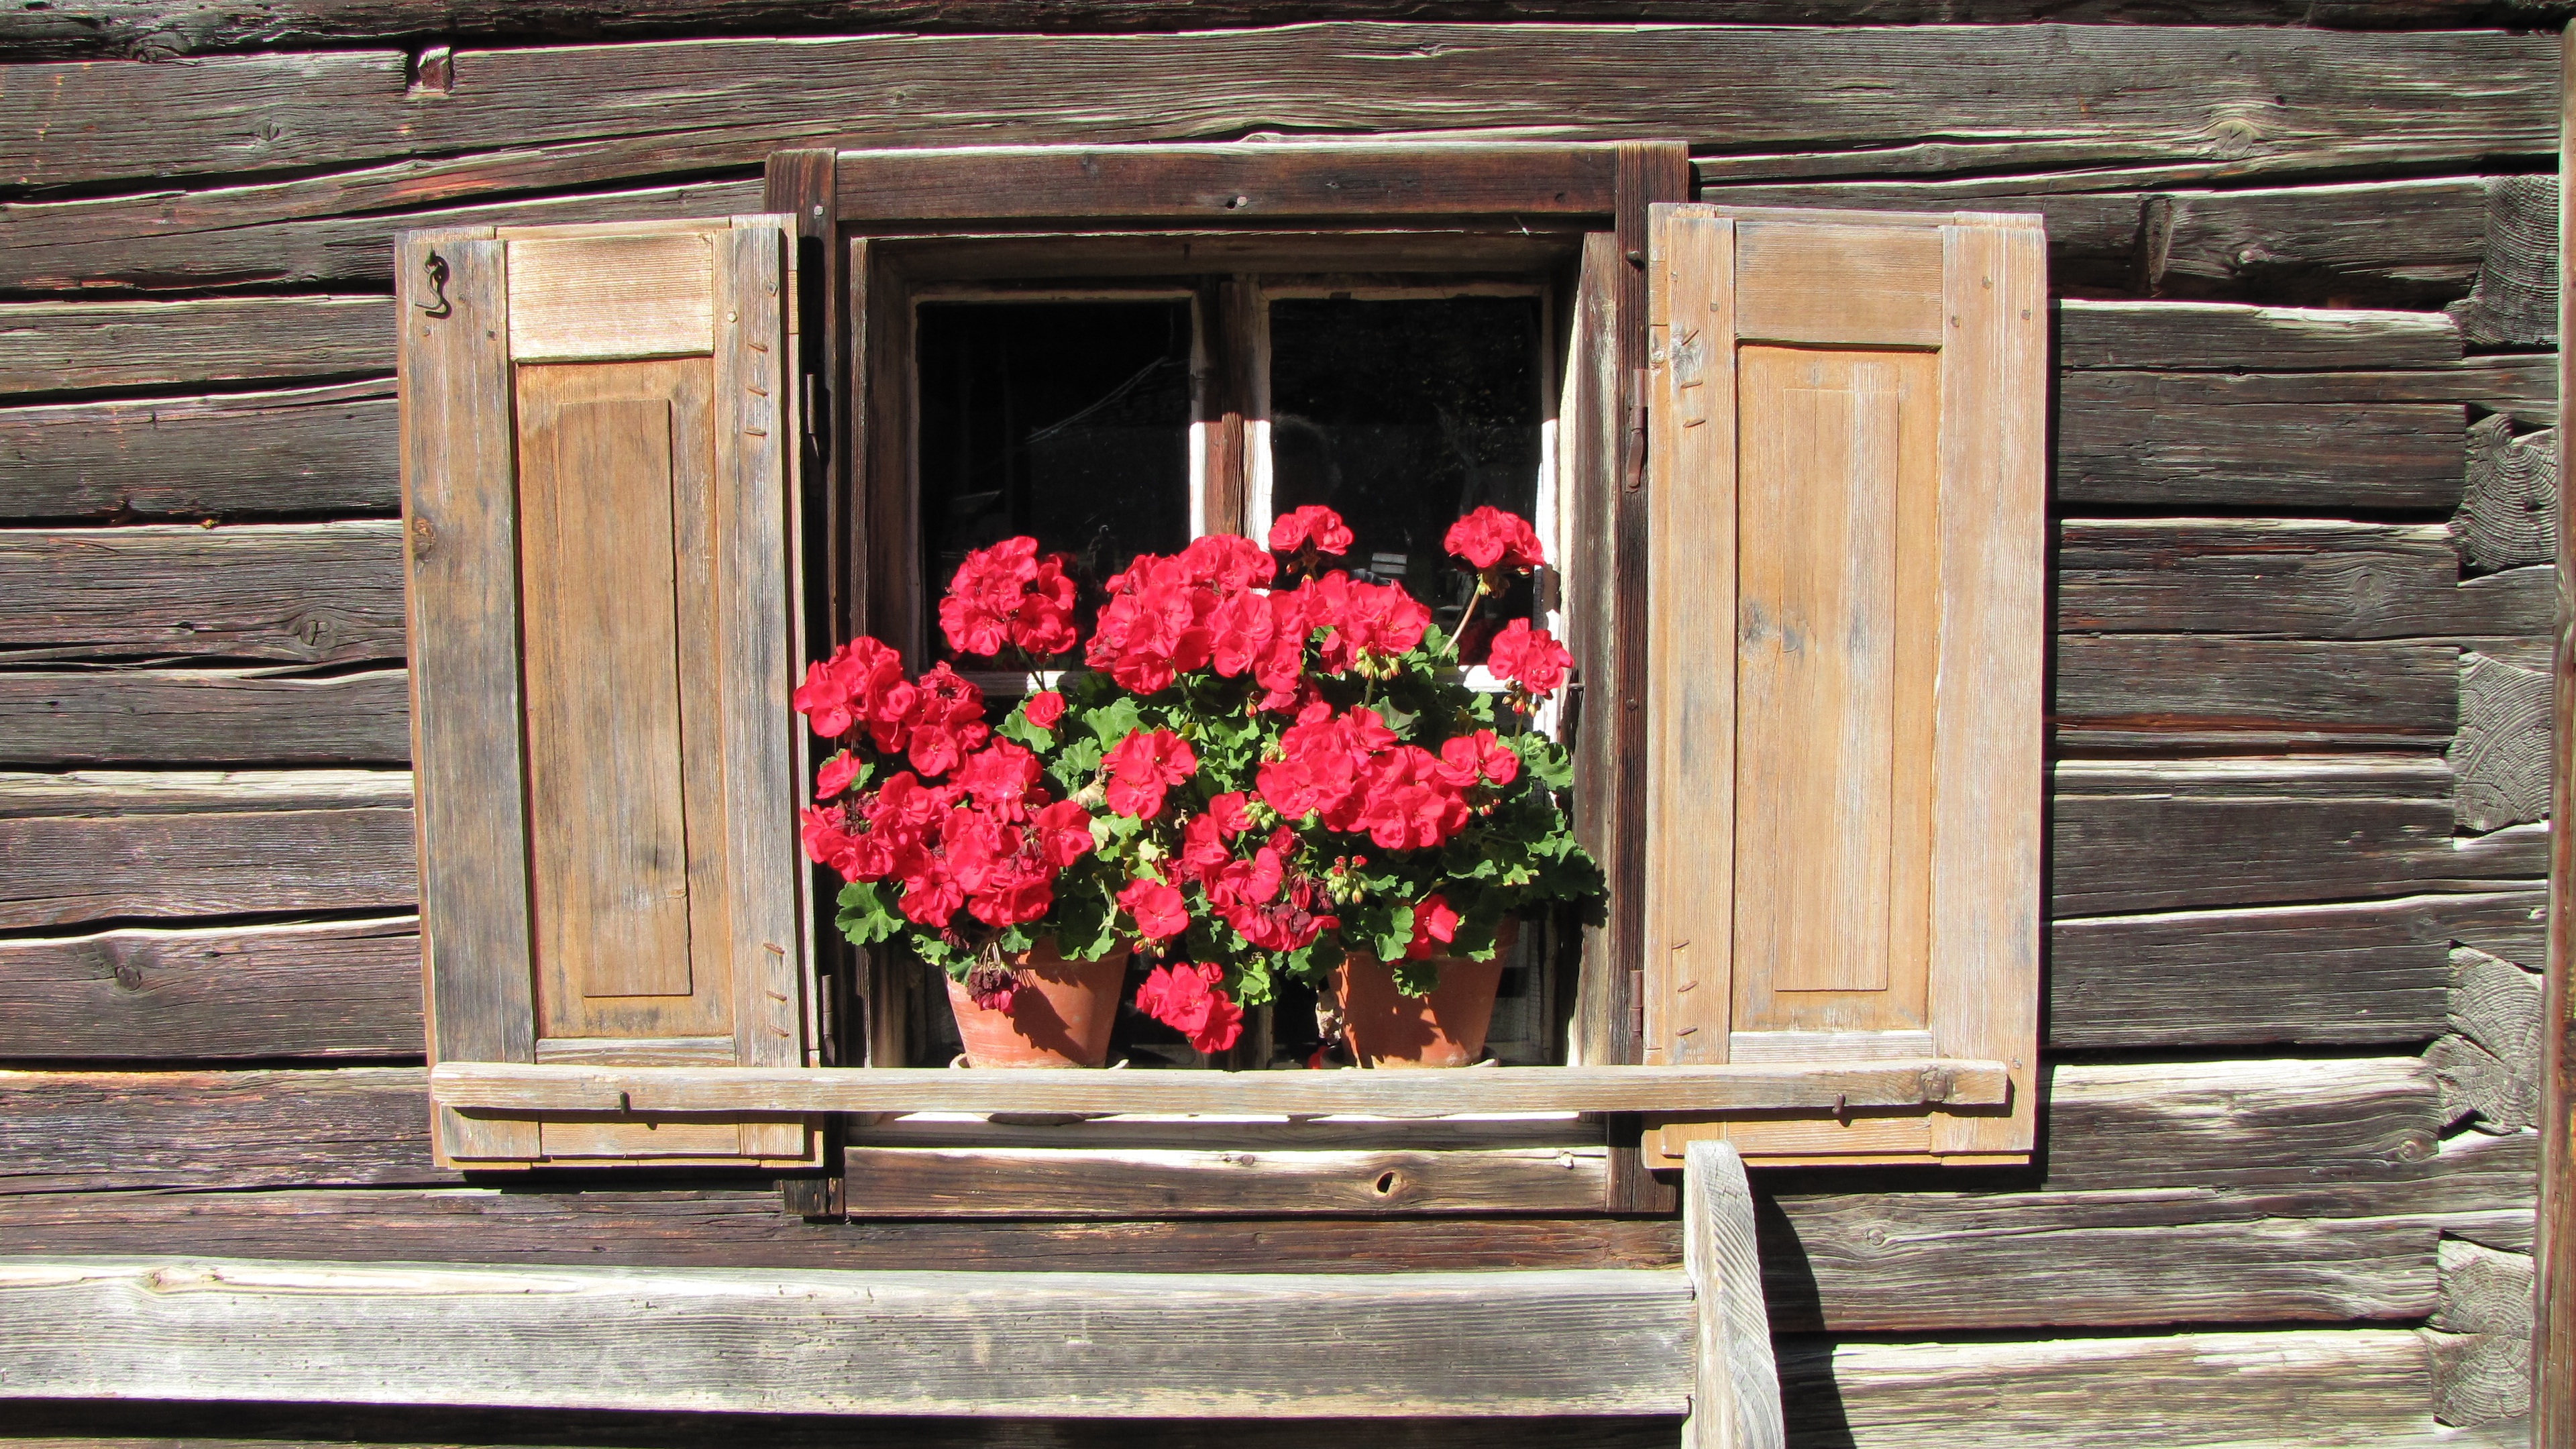
wood, flower, window, home, shed, alpine, door, flowers, salzburg, man made object, outdoor structure